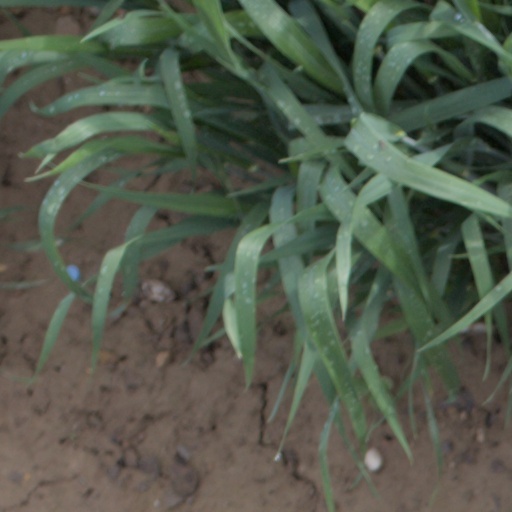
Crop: wheat